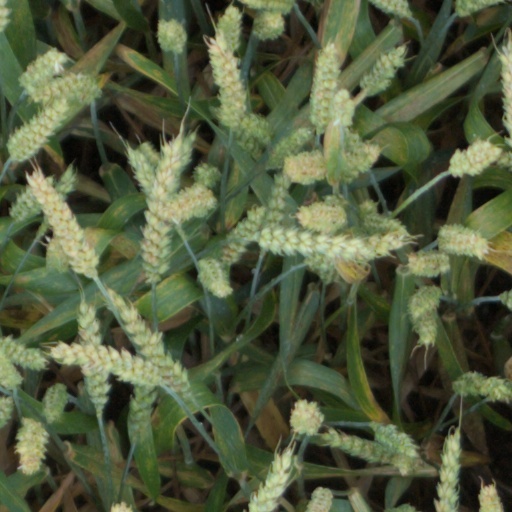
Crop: wheat